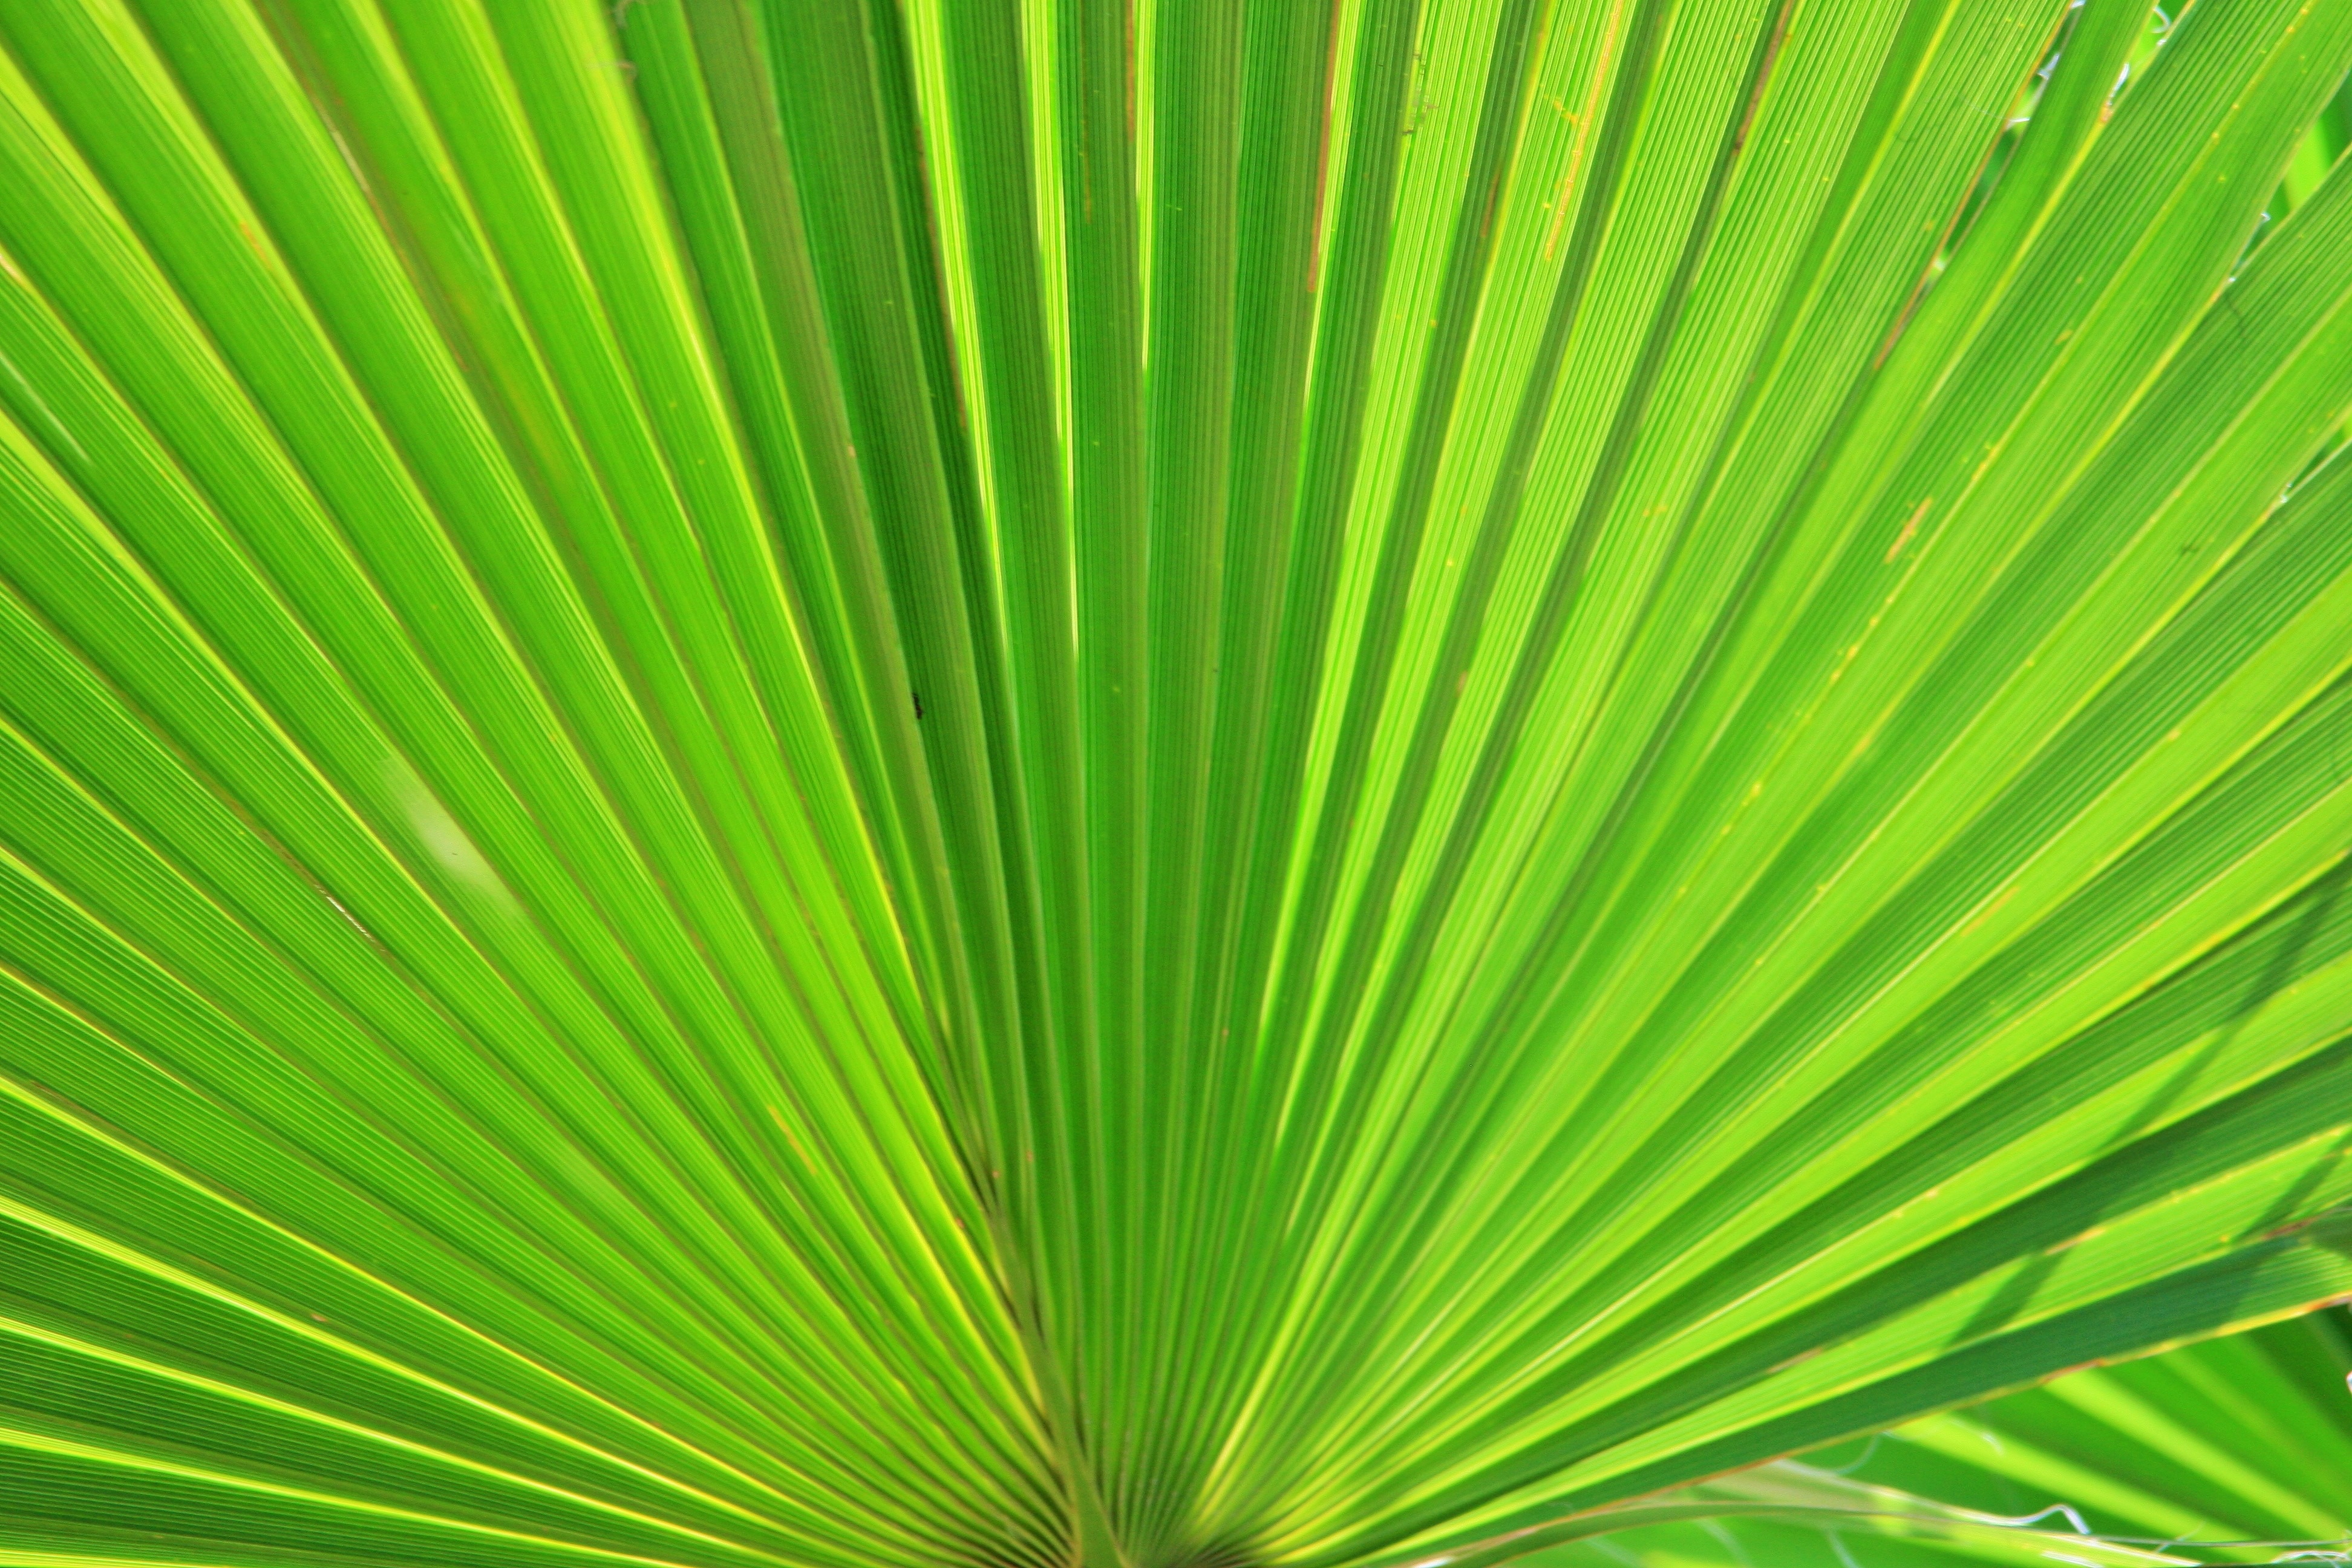
tree, grass, plant, sunlight, leaf, flower, green, botany, close up, flowering plant, fan palm, plant stem, woody plant, land plant, arecales, palm family, saw palmetto